Pandanallur

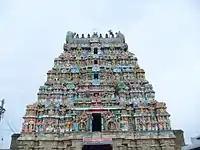
The entrance to the Pasupatiswarar Temple

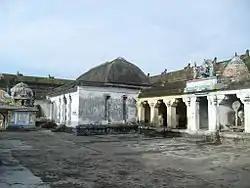
The interiors of the Pasupatiswarar Temple

Pandanallur is a Suburban of Kumbakonam in the Thiruvidaimarudur taluk of Thanjavur district. It is north of Aduthurai. Pandanallur is a historically important village and is known for its Pasupatiswarar Temple and Adikesava Perumal temple. The Pandanallur style of Bharatanatyam also traces its origin to Pandanallur.